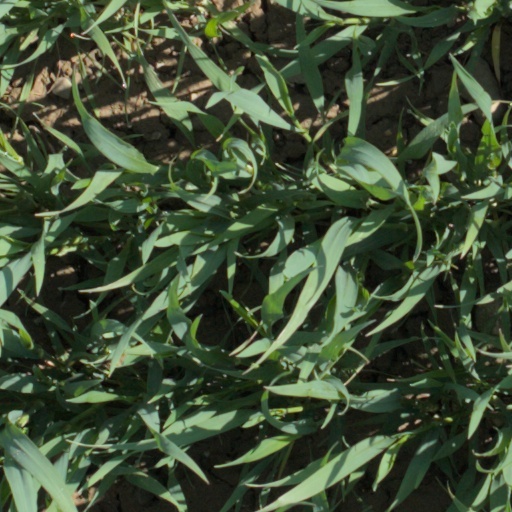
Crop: wheat